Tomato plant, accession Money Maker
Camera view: bottom (45 deg); turntable rotation: 90 degrees
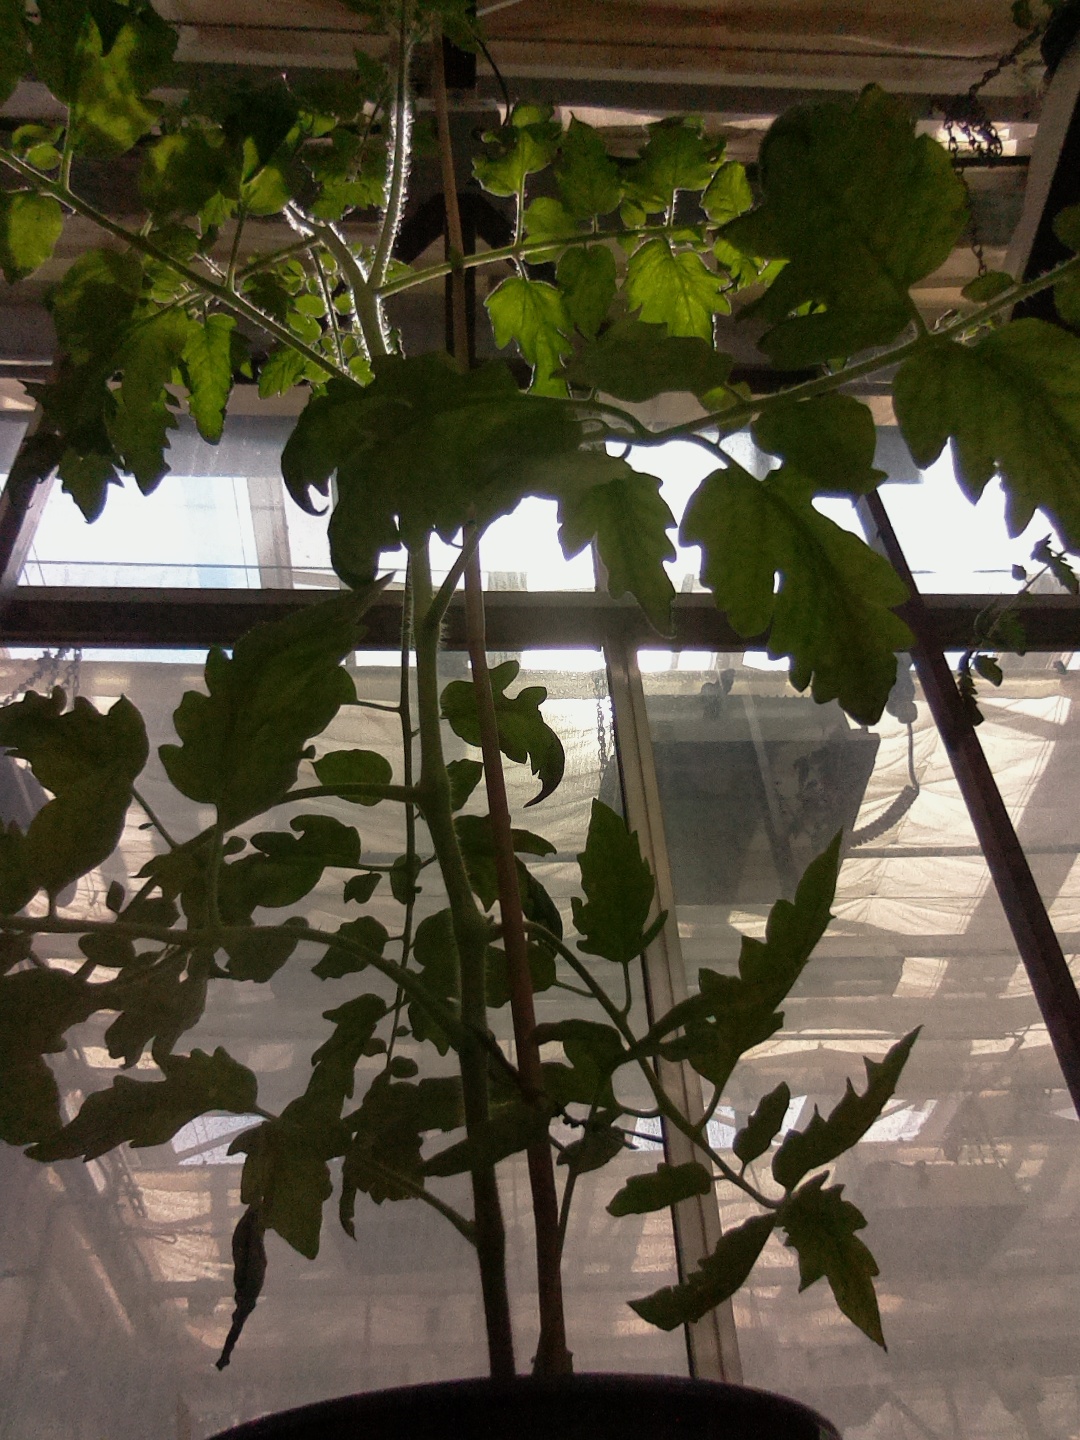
BBCH growth stage 23: 30%-40% Side shoots formed